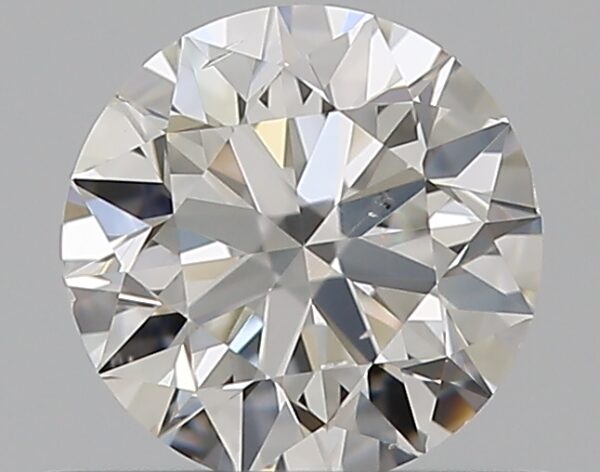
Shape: round
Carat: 0.5
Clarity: SI1
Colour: G
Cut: EX
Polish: EX
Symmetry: EX
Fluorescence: F
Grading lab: GIA
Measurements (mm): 5.04 x 5.08 x 3.15